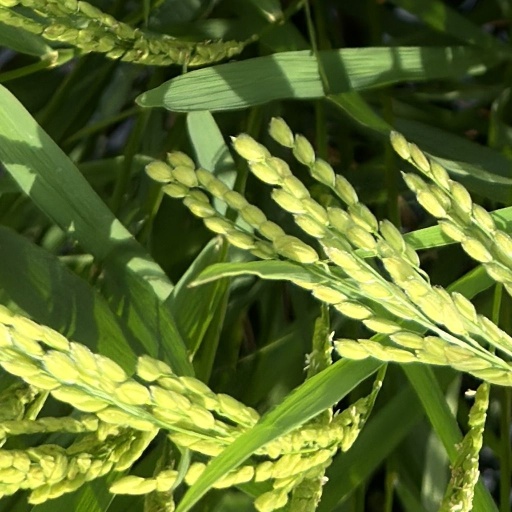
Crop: rice